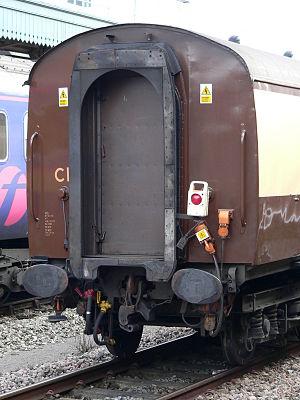
Les voitures Mark 1, ou Mk 1, des British Railways désignent une famille de voitures et d'automotrices, qui représentent les premiers modèles standardisés de voitures de chemin de fer construits par les British Railways. Elles furent produites de 1951 à 1964 et seront remplacées par les voitures Mark 2 puis Mark 3 qui se distinguent par leur construction monocoque.